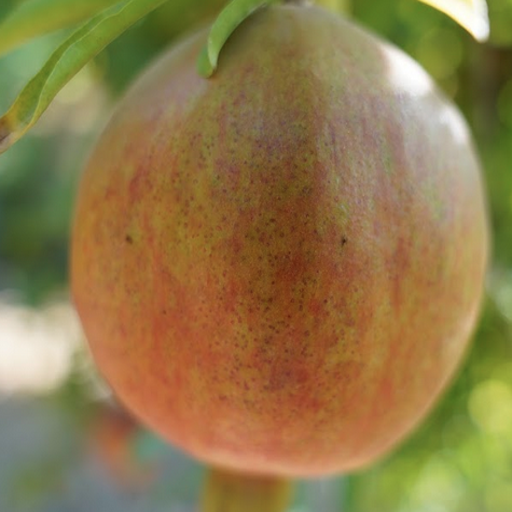
Label: Healthy